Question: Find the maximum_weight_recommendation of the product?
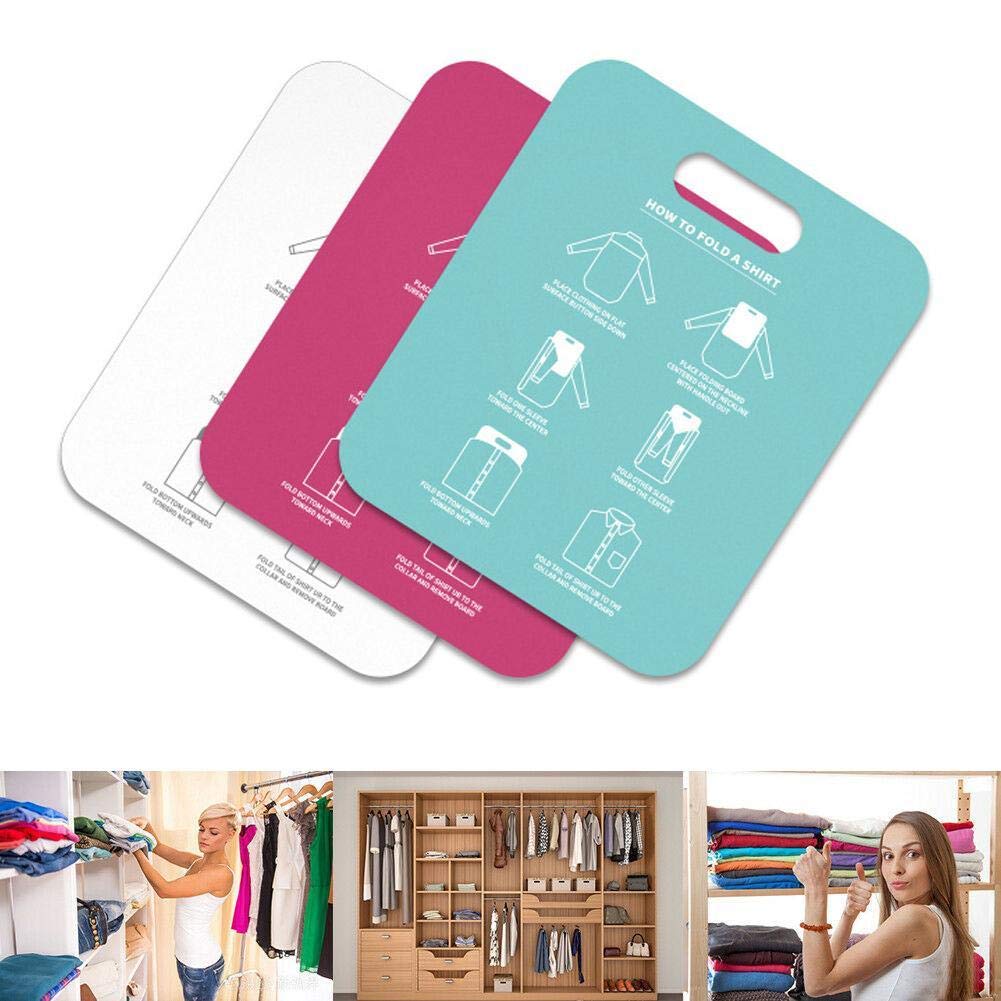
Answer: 120.0 ton